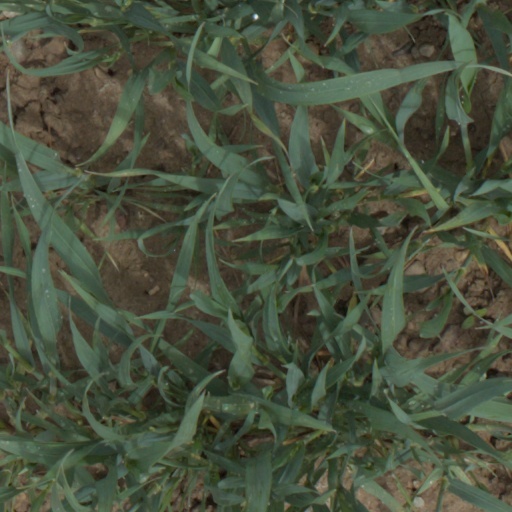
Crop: wheat